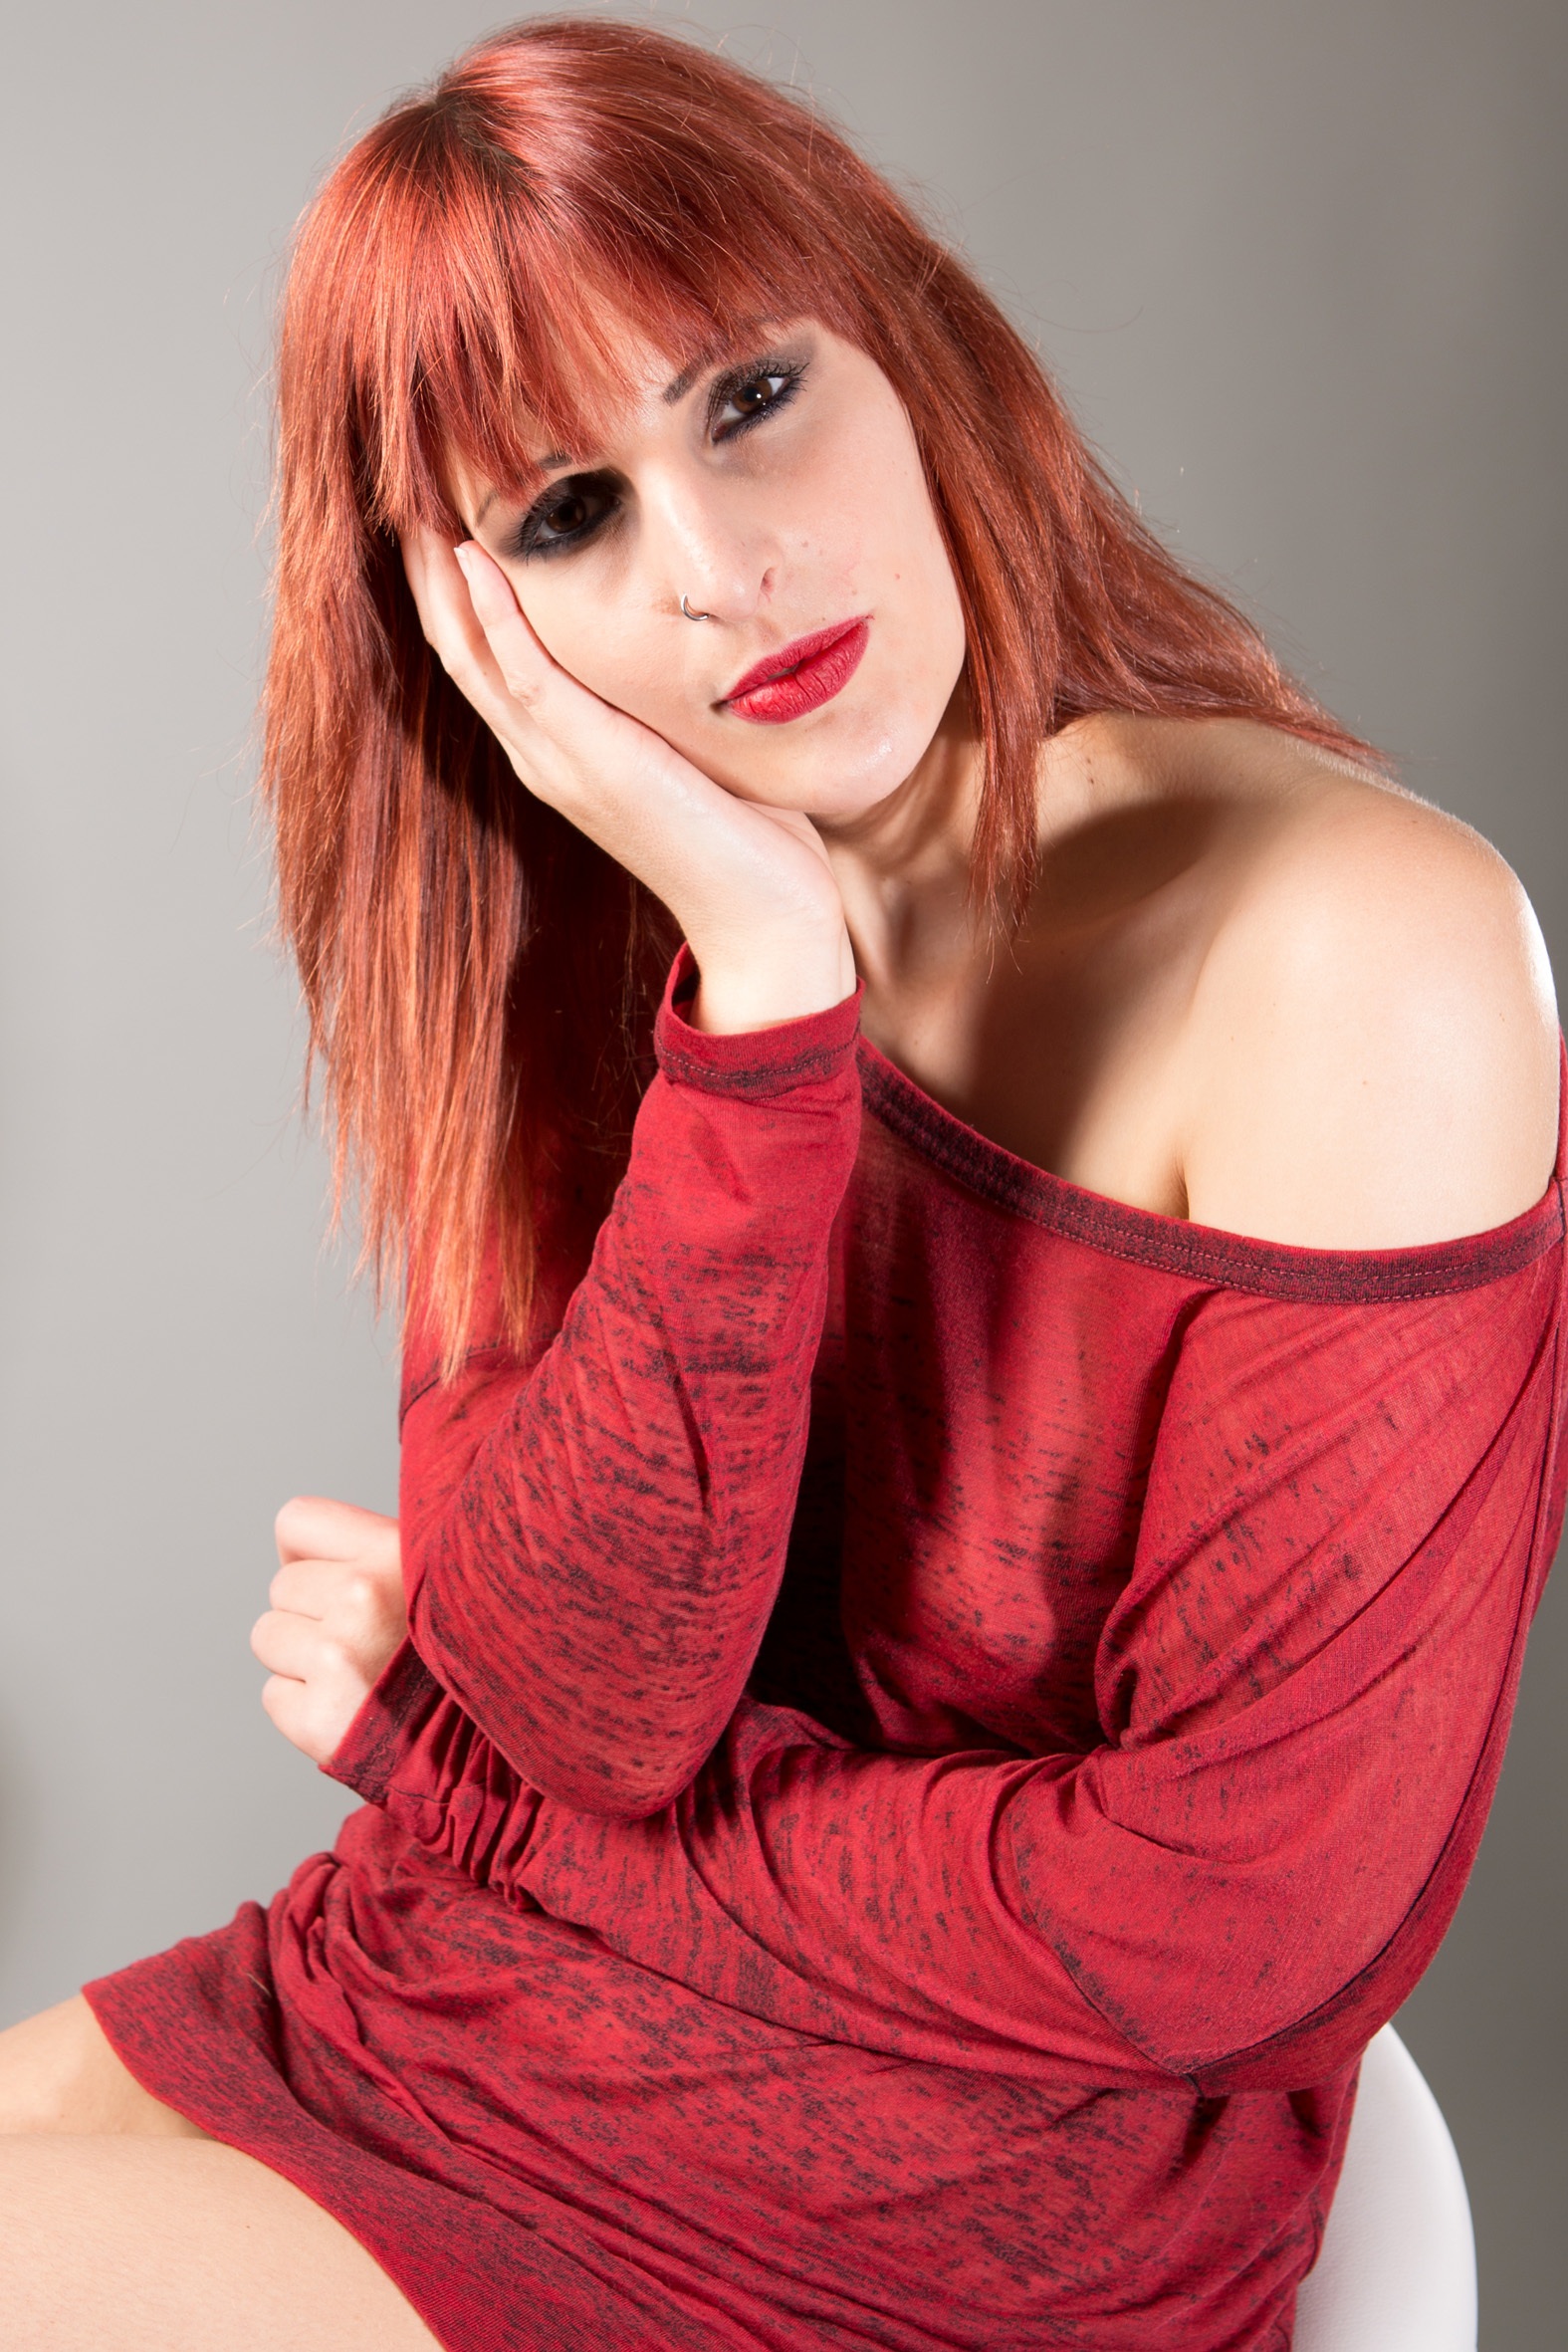
girl, hair, photography, portrait, model, young, red, studio, human, fashion, clothing, lady, pink, hairstyle, feminine, long hair, red hair, human body, black hair, neck, beauty, sexy, blond, pretty, costume, femininity, young woman, erotic, photo shoot, brown hair, hair coloring, human hair color